Mario Ramón Beteta

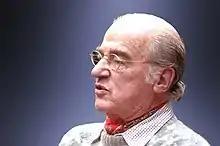

Mario Ramón Beteta Monsalve (7 July 1925 – 5 October 2004) was a Mexican economist who served as the last Secretary of Finance in the cabinet of President Luis Echeverría (1975–76), as director-general of Pemex (1982–87) and as governor of the State of México (1987–89).